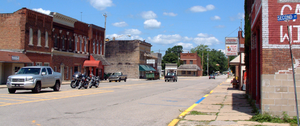
Otterbein est une municipalité américaine située dans les comtés de Benton et de Tippecanoe en Indiana. Lors du recensement de 2010, sa population est de 1 262 habitants.